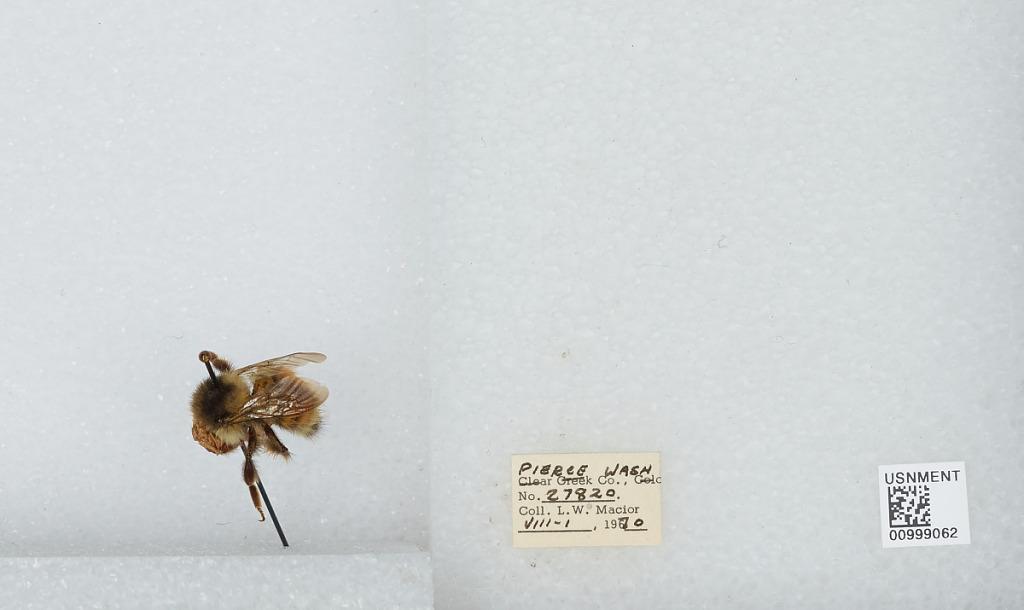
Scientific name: Bombus (Pyrobombus) melanopygus Nylander
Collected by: L. Macior
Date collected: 1970-8-1
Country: United States
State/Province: Washington
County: Pierce
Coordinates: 47.05, -122.12